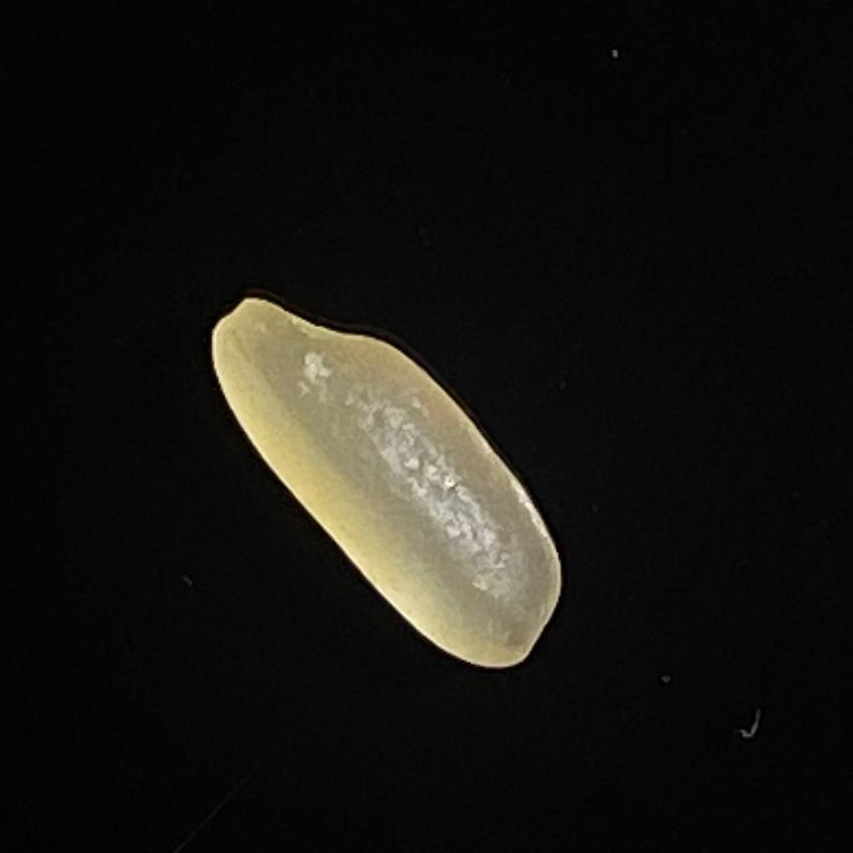
Rice variety: Shorna5